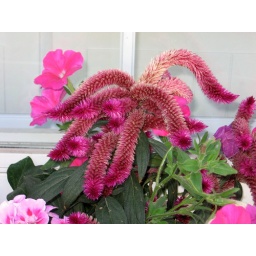
A member of the cockscomb family. This was growing in a window box of a shop in Wolfeboro, NH.